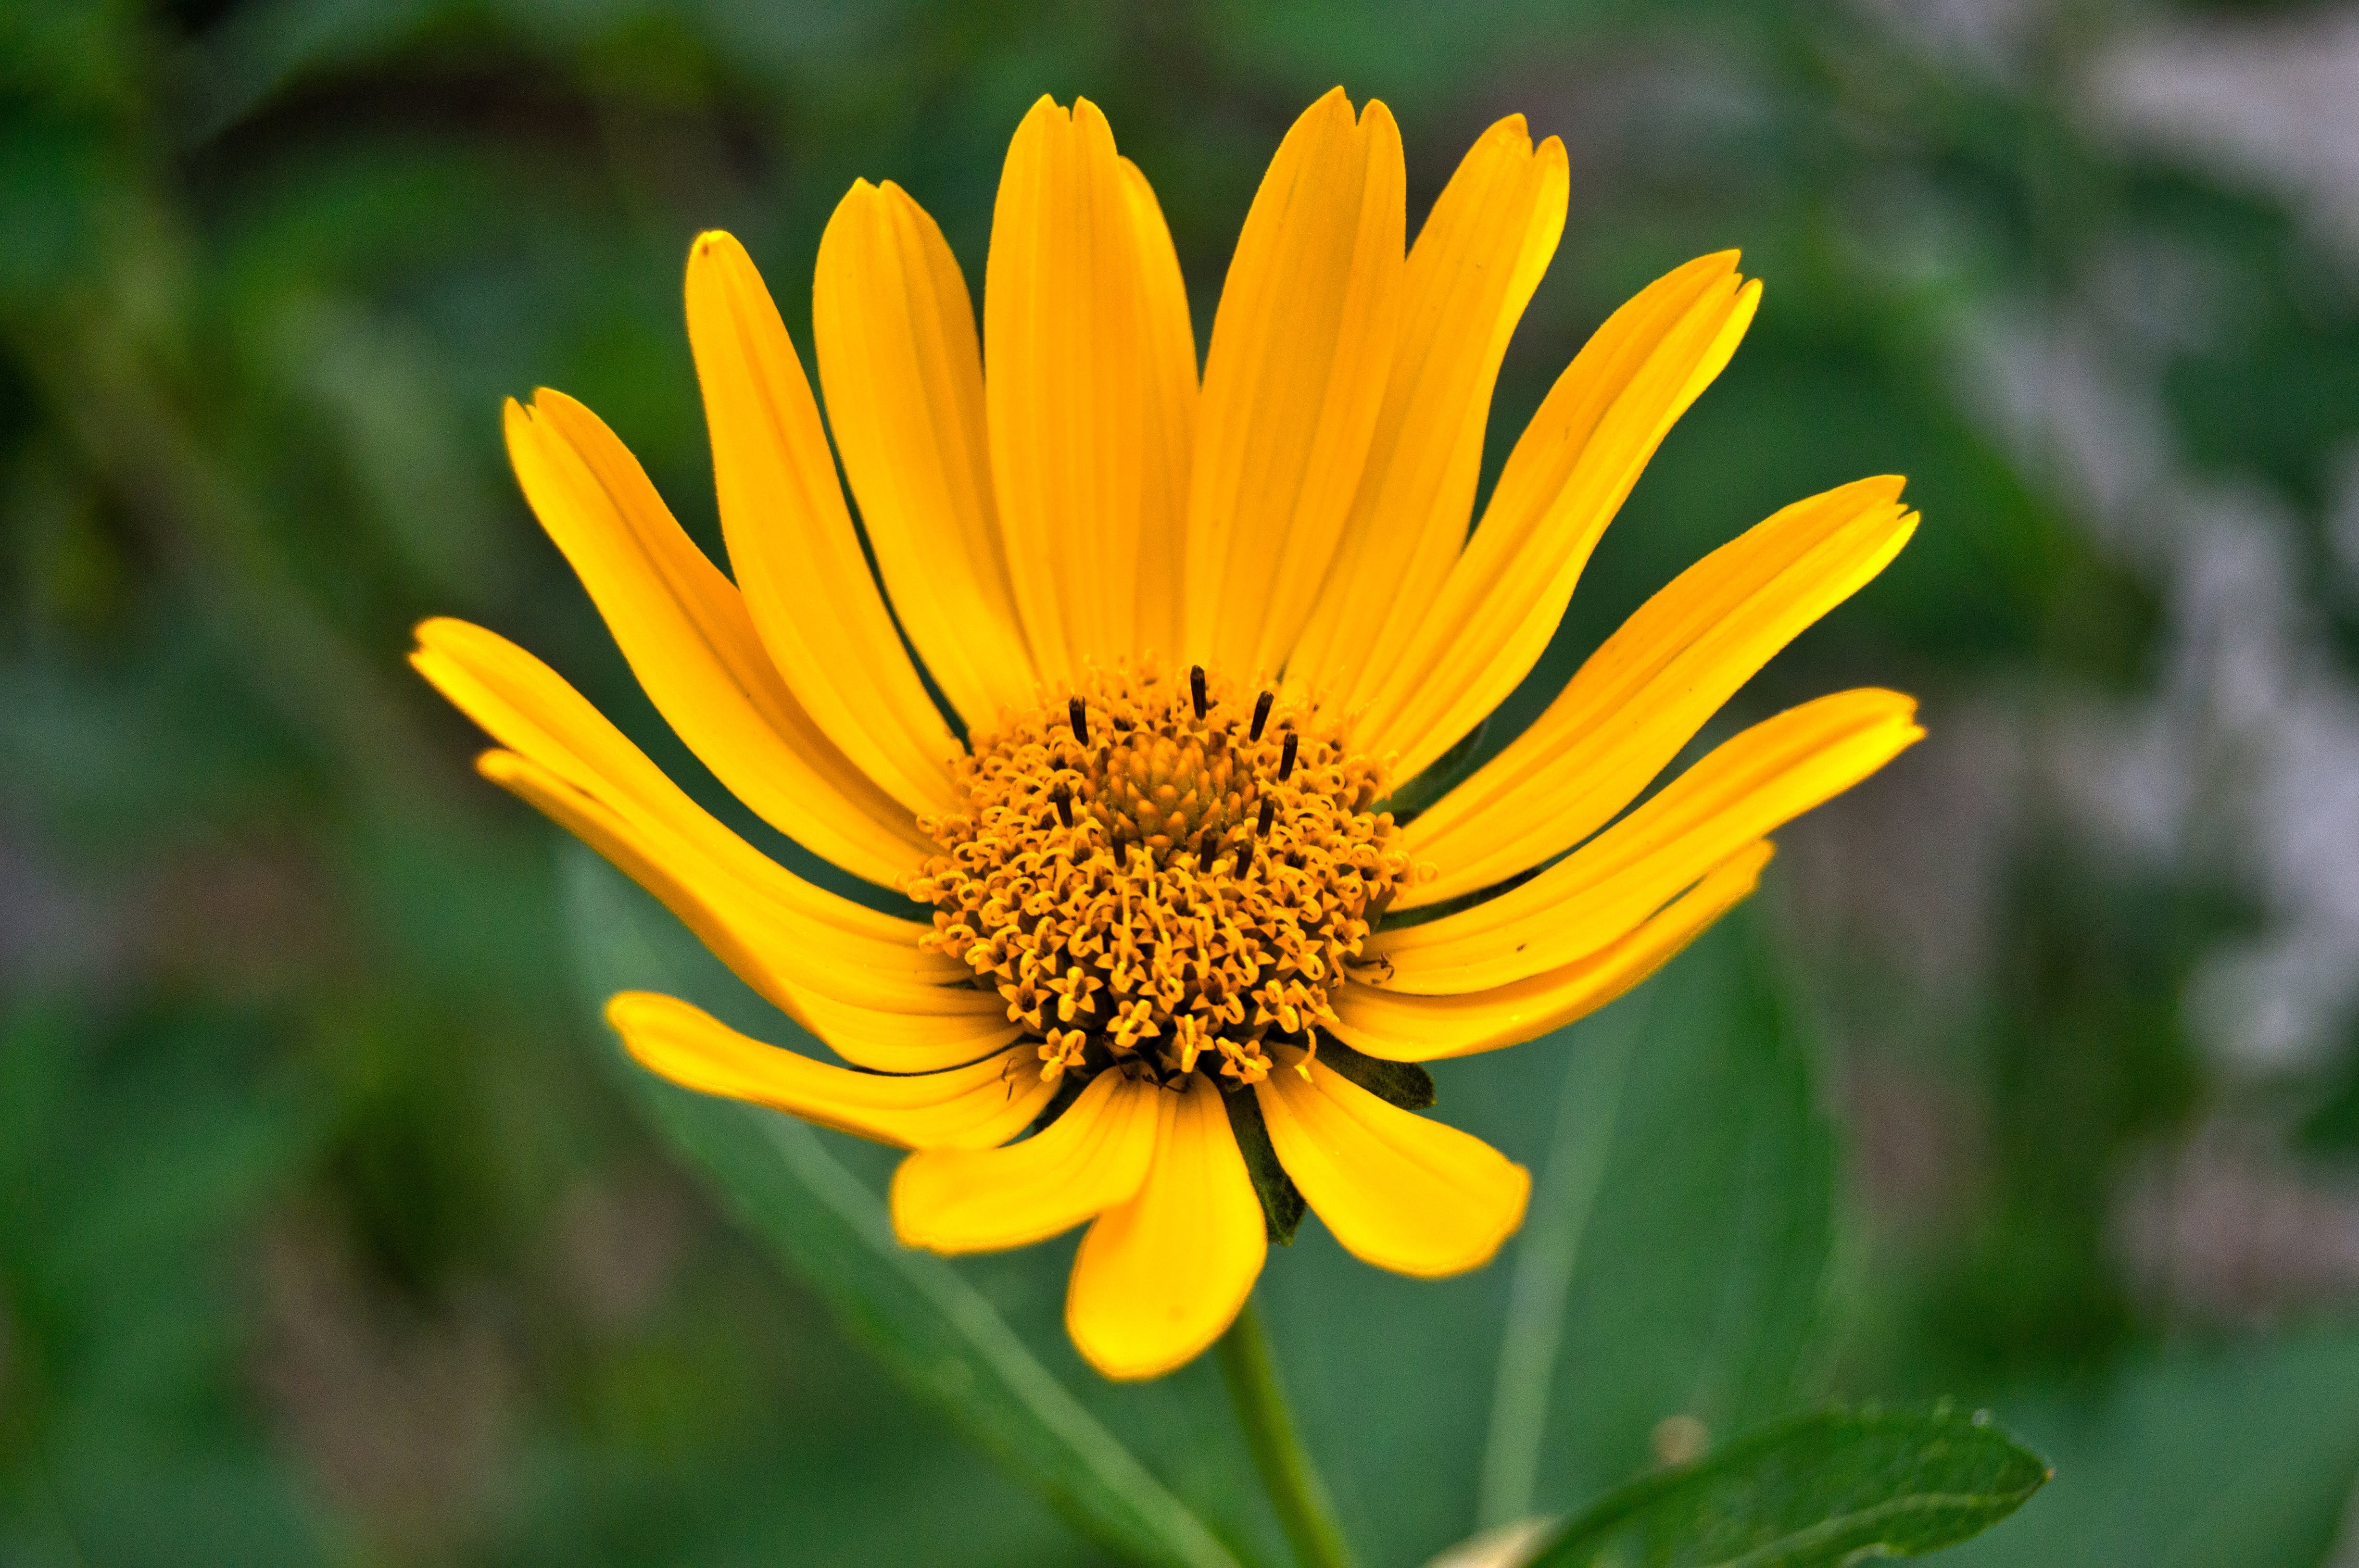
flower, flowering plant, petal, yellow, plant, Euryops pectinatus, wildflower, close up, pollen, sunflower, jerusalem artichoke, annual plant, daisy family, Forb, macro photography, perennial plant